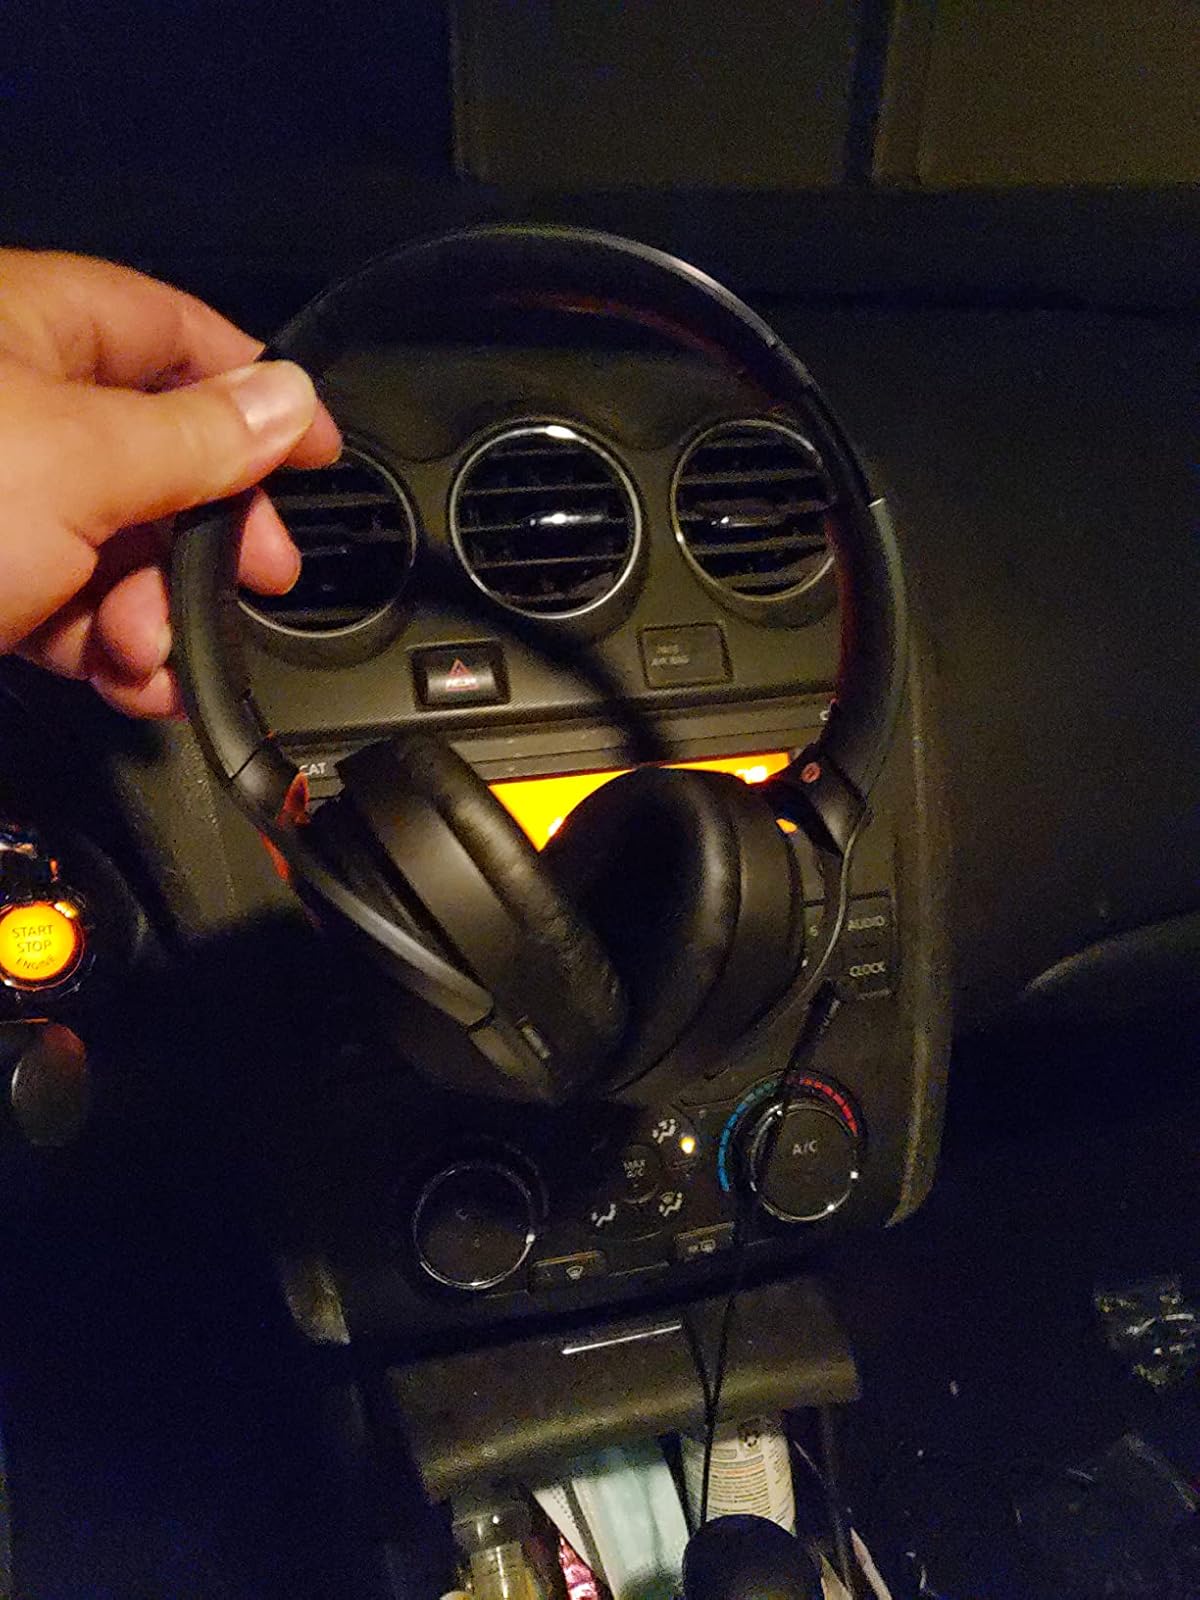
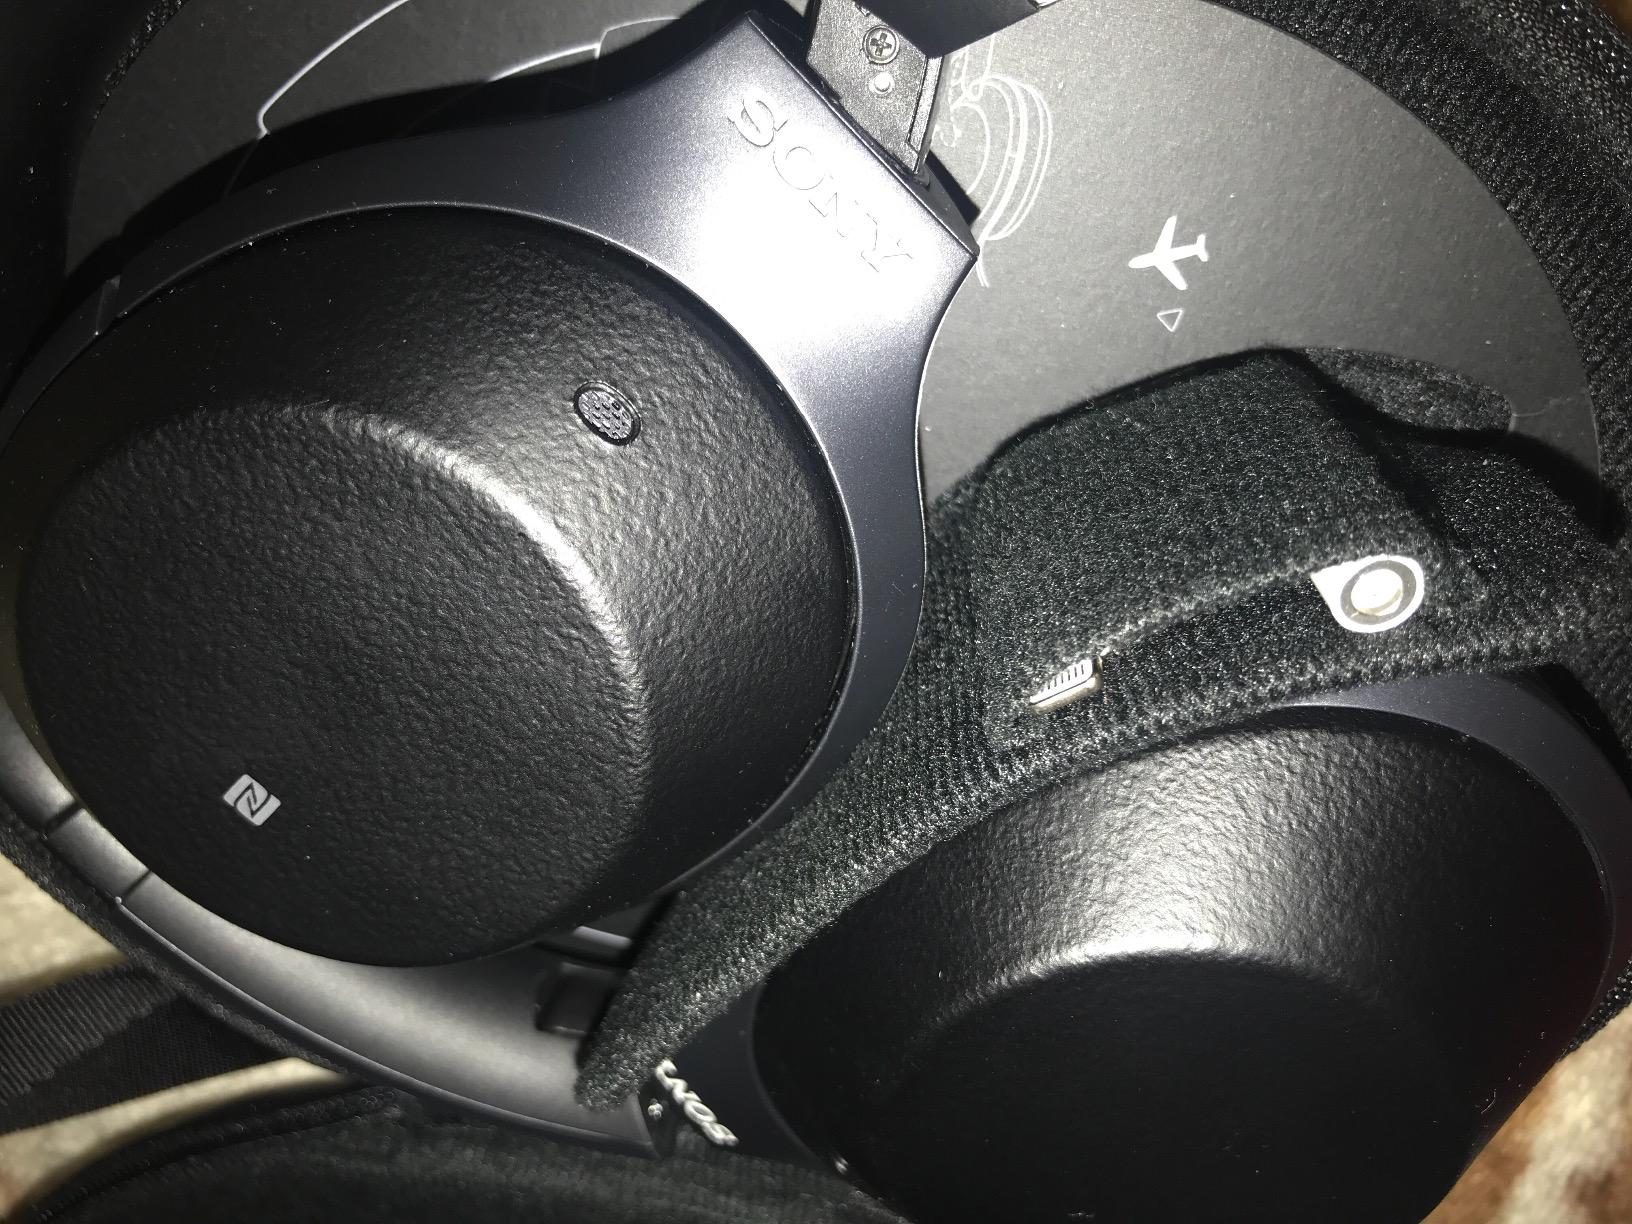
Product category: headphones
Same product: yes